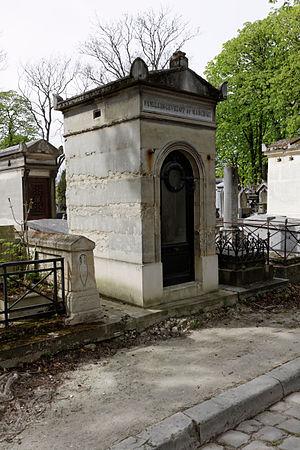
tombe
Jules-Félix Gévelot est un industriel et homme politique français, fabricant de cartouches, né le 6 juin 1826 à Paris, mort le 17 août 1904 à Bellou-en-Houlme, inhumé au cimetière du Père-Lachaise.